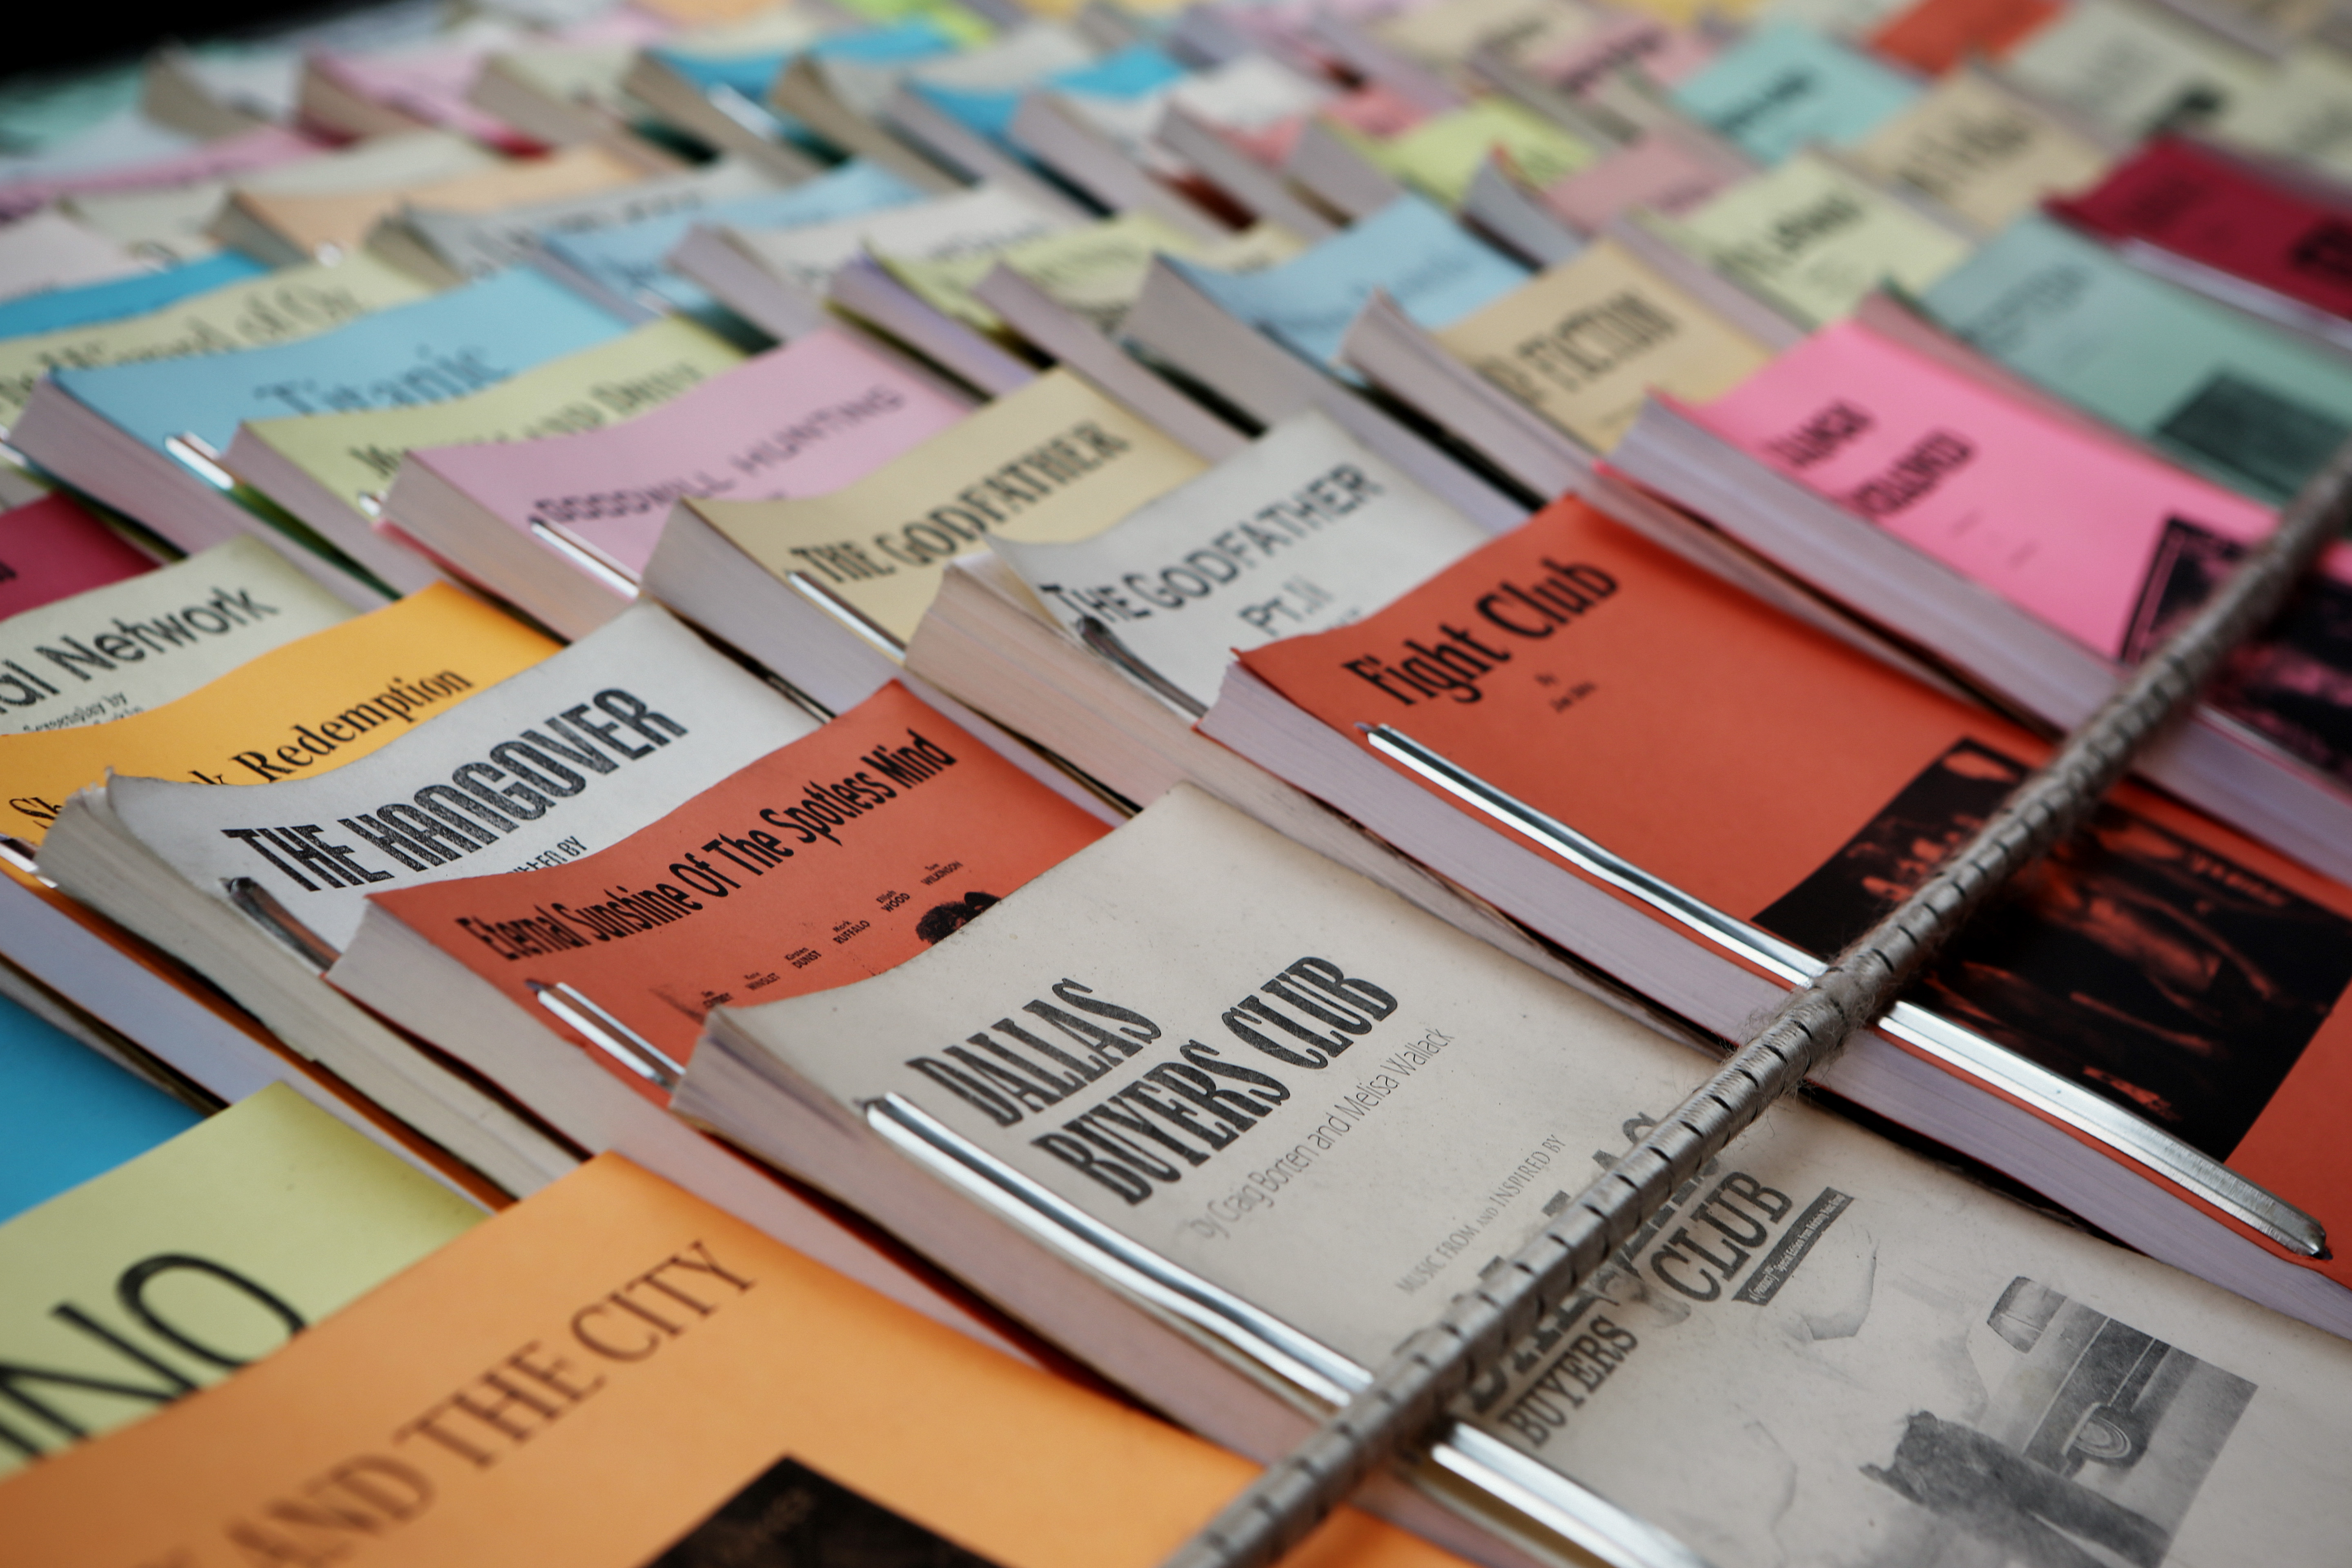
book, color, brand, art, design, books, magazines, bookshop, story books